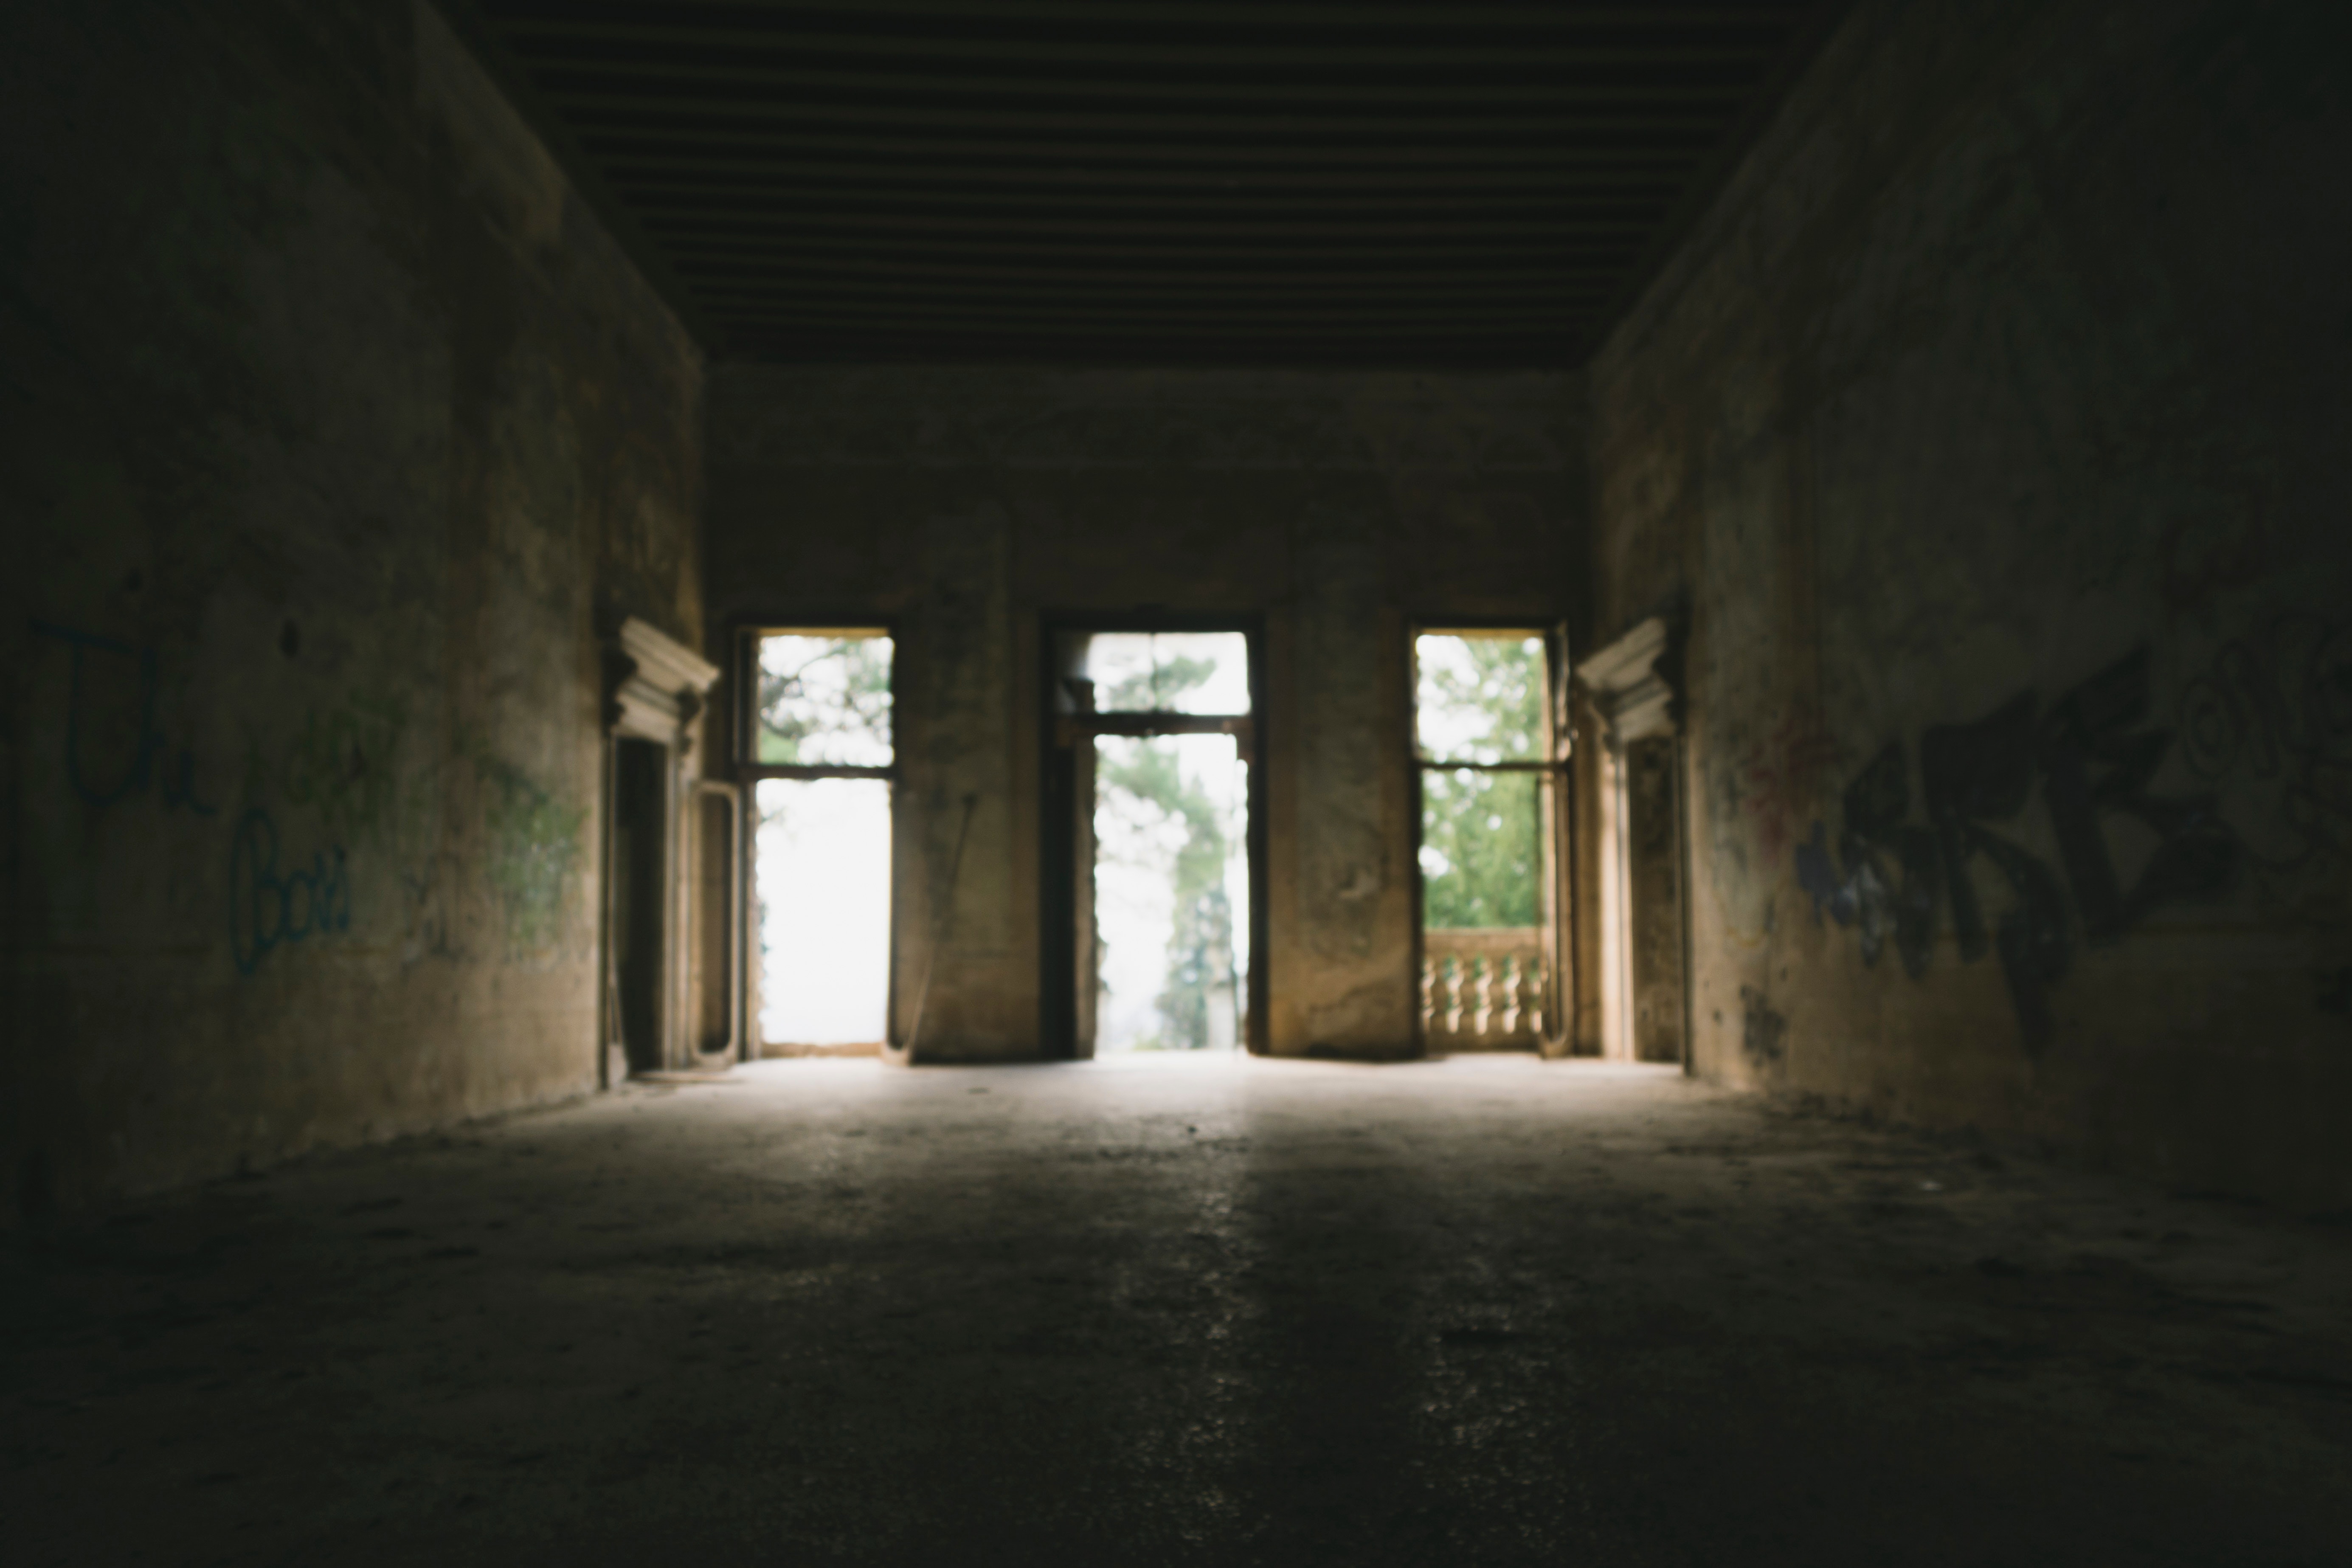
light, darkness, building, architecture, room, sky, house, window, photography, column, stock photography, floor, ruins, ceiling, shadow, city, arch